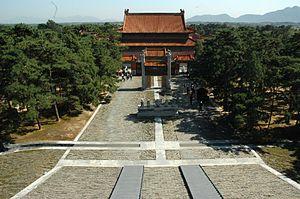
Le pillage du mausolée oriental est un incident qui s'est produit en 1928, durant lequel plusieurs mausolées des tombeaux orientaux de la dynastie Qing sont saccagés par les troupes du seigneur de la guerre chinois Sun Dianying.